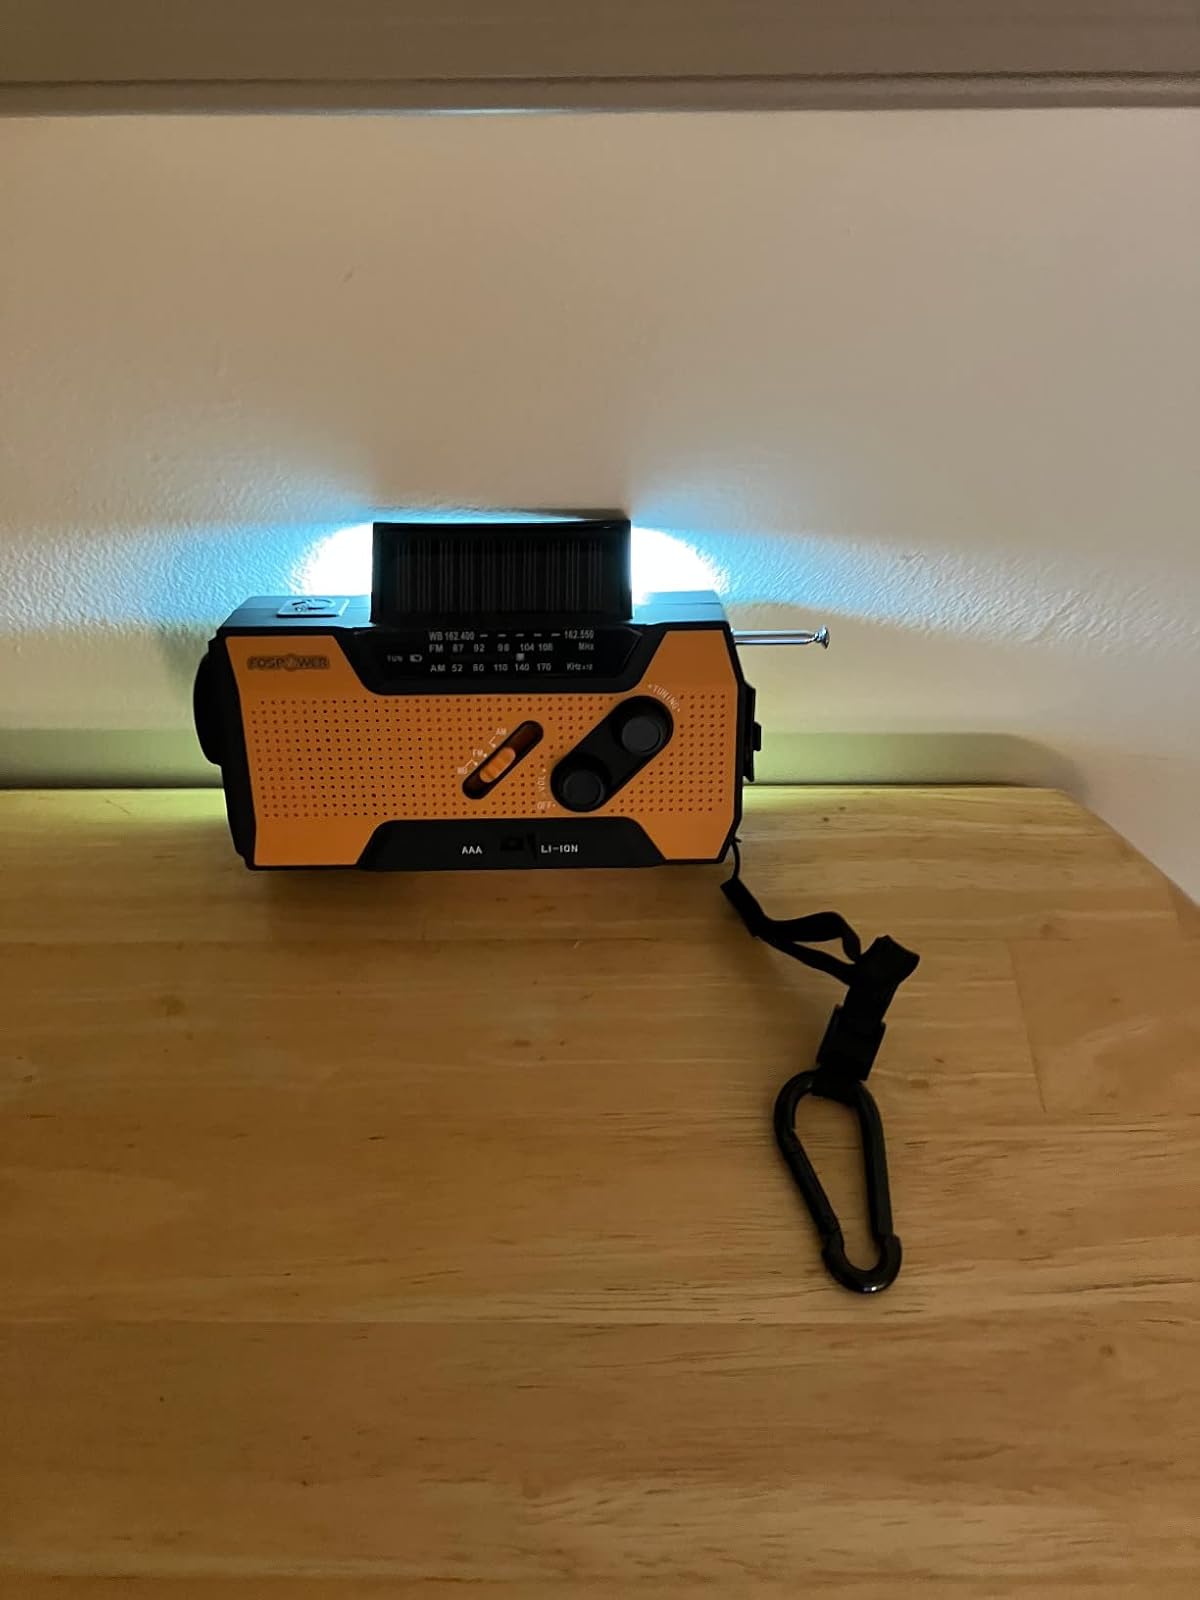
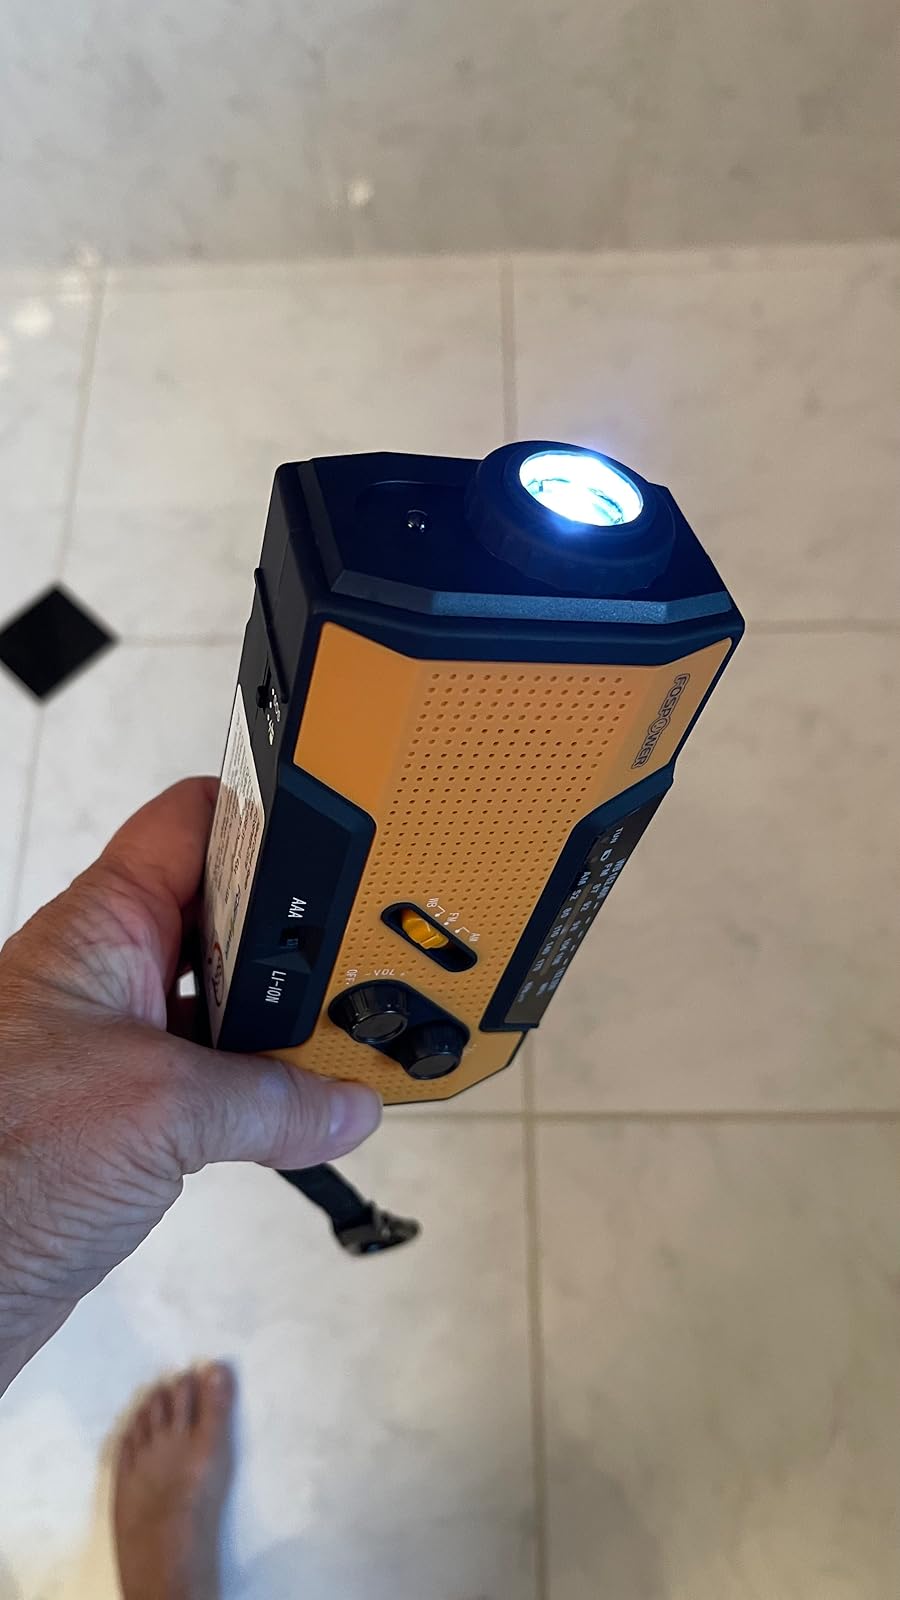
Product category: radio
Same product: yes